Louis Saha

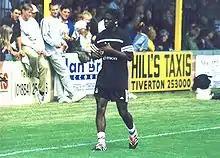
Saha, just after signing for Fulham, in a pre-season friendly against Tiverton Town in 2000

Saha returned to England, where he was signed by Fulham for £2.1 million in 2000. Upon joining the club, Manager Jean Tigana said: "Louis is a very good signing. I have known him since he was 17 and he has great ability. I am sure he will follow the success of his contemporaries Thierry Henry and Nicolas Anelka. I believe he will be a very good player in the First Division and has the right qualities to be a success in the Premiership".